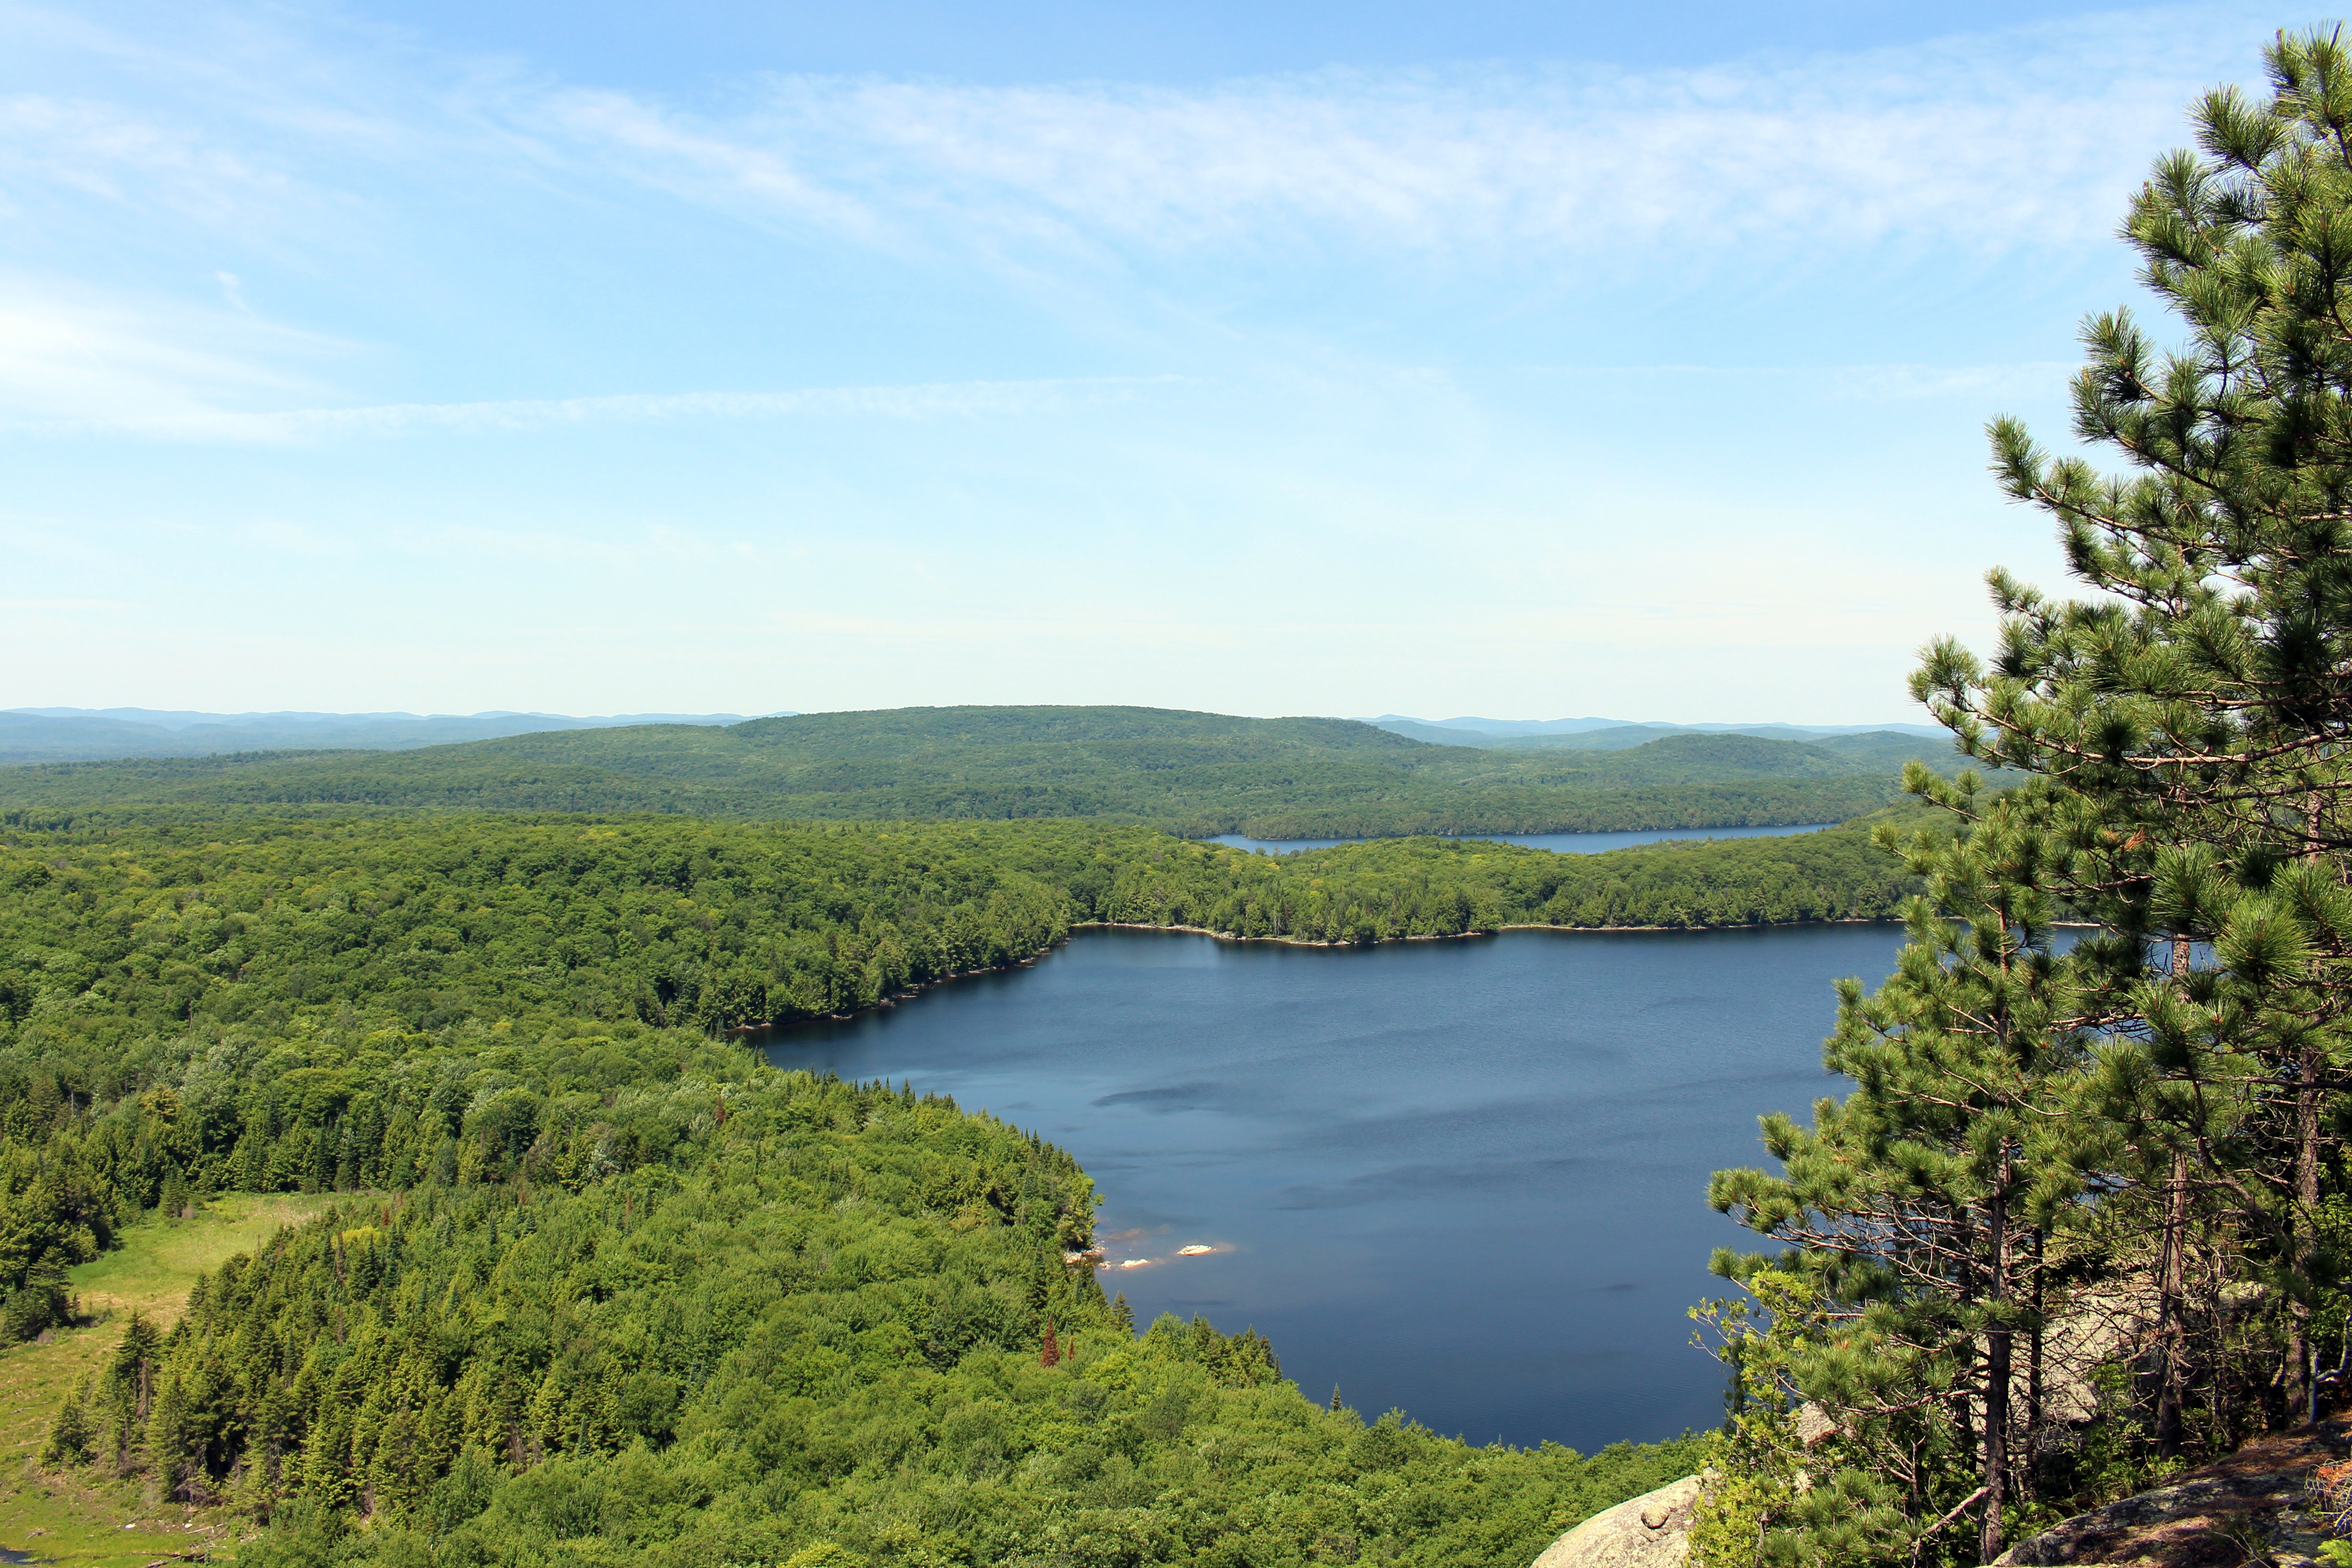
tree, wilderness, mountain, hill, lake, river, reservoir, body of water, wetland, habitat, loch, ecosystem, tarn, nature reserve, natural environment